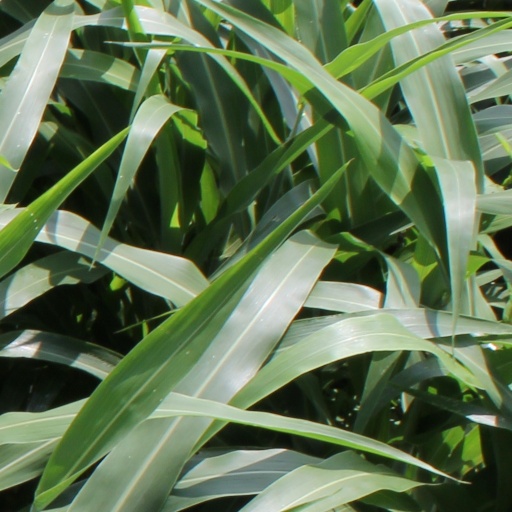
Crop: sorghum